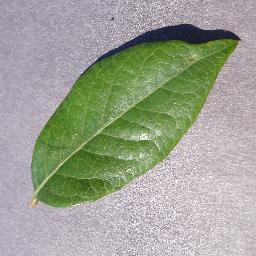
Label: Blueberry___healthy